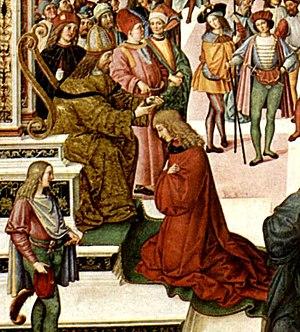
Un poète lauréat, ou poète lauré, est un titre honorifique donné dans de nombreux pays d'Europe et d'autres continents de culture européenne à des poètes afin de les honorer ; ce titre impliquait souvent, comme en Grande-Bretagne l'exercice d'une fonction officielle à la cour.